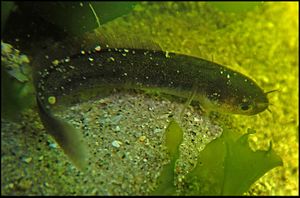
Femtrådet havkvabbe
Den femtrådede havkvabbe er en op til 30 centimeter lang benfisk i torskekvabbefamilien. Den er udbredt ved klippekyster på lavt vand fra Portugal til Nordnorge og Island. I Kattegat findes den især langs den svenske kyst.